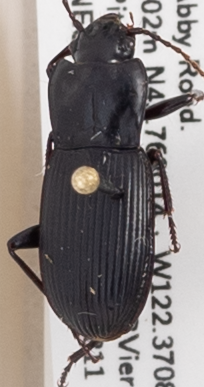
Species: Pterostichus herculaneus
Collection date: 2020-08-11
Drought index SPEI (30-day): -1.13
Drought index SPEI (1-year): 0.27
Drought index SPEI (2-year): -1.69